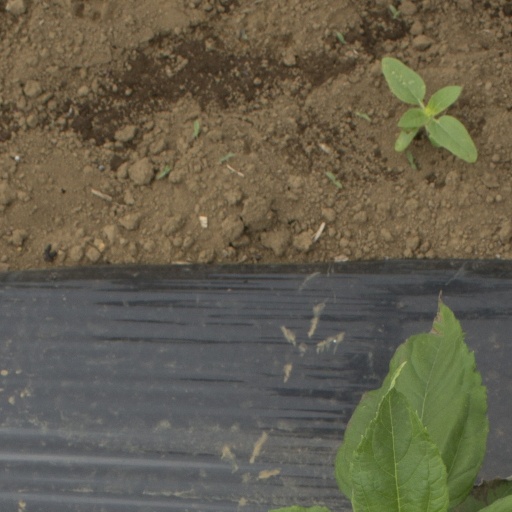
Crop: Jerusalem artichoke